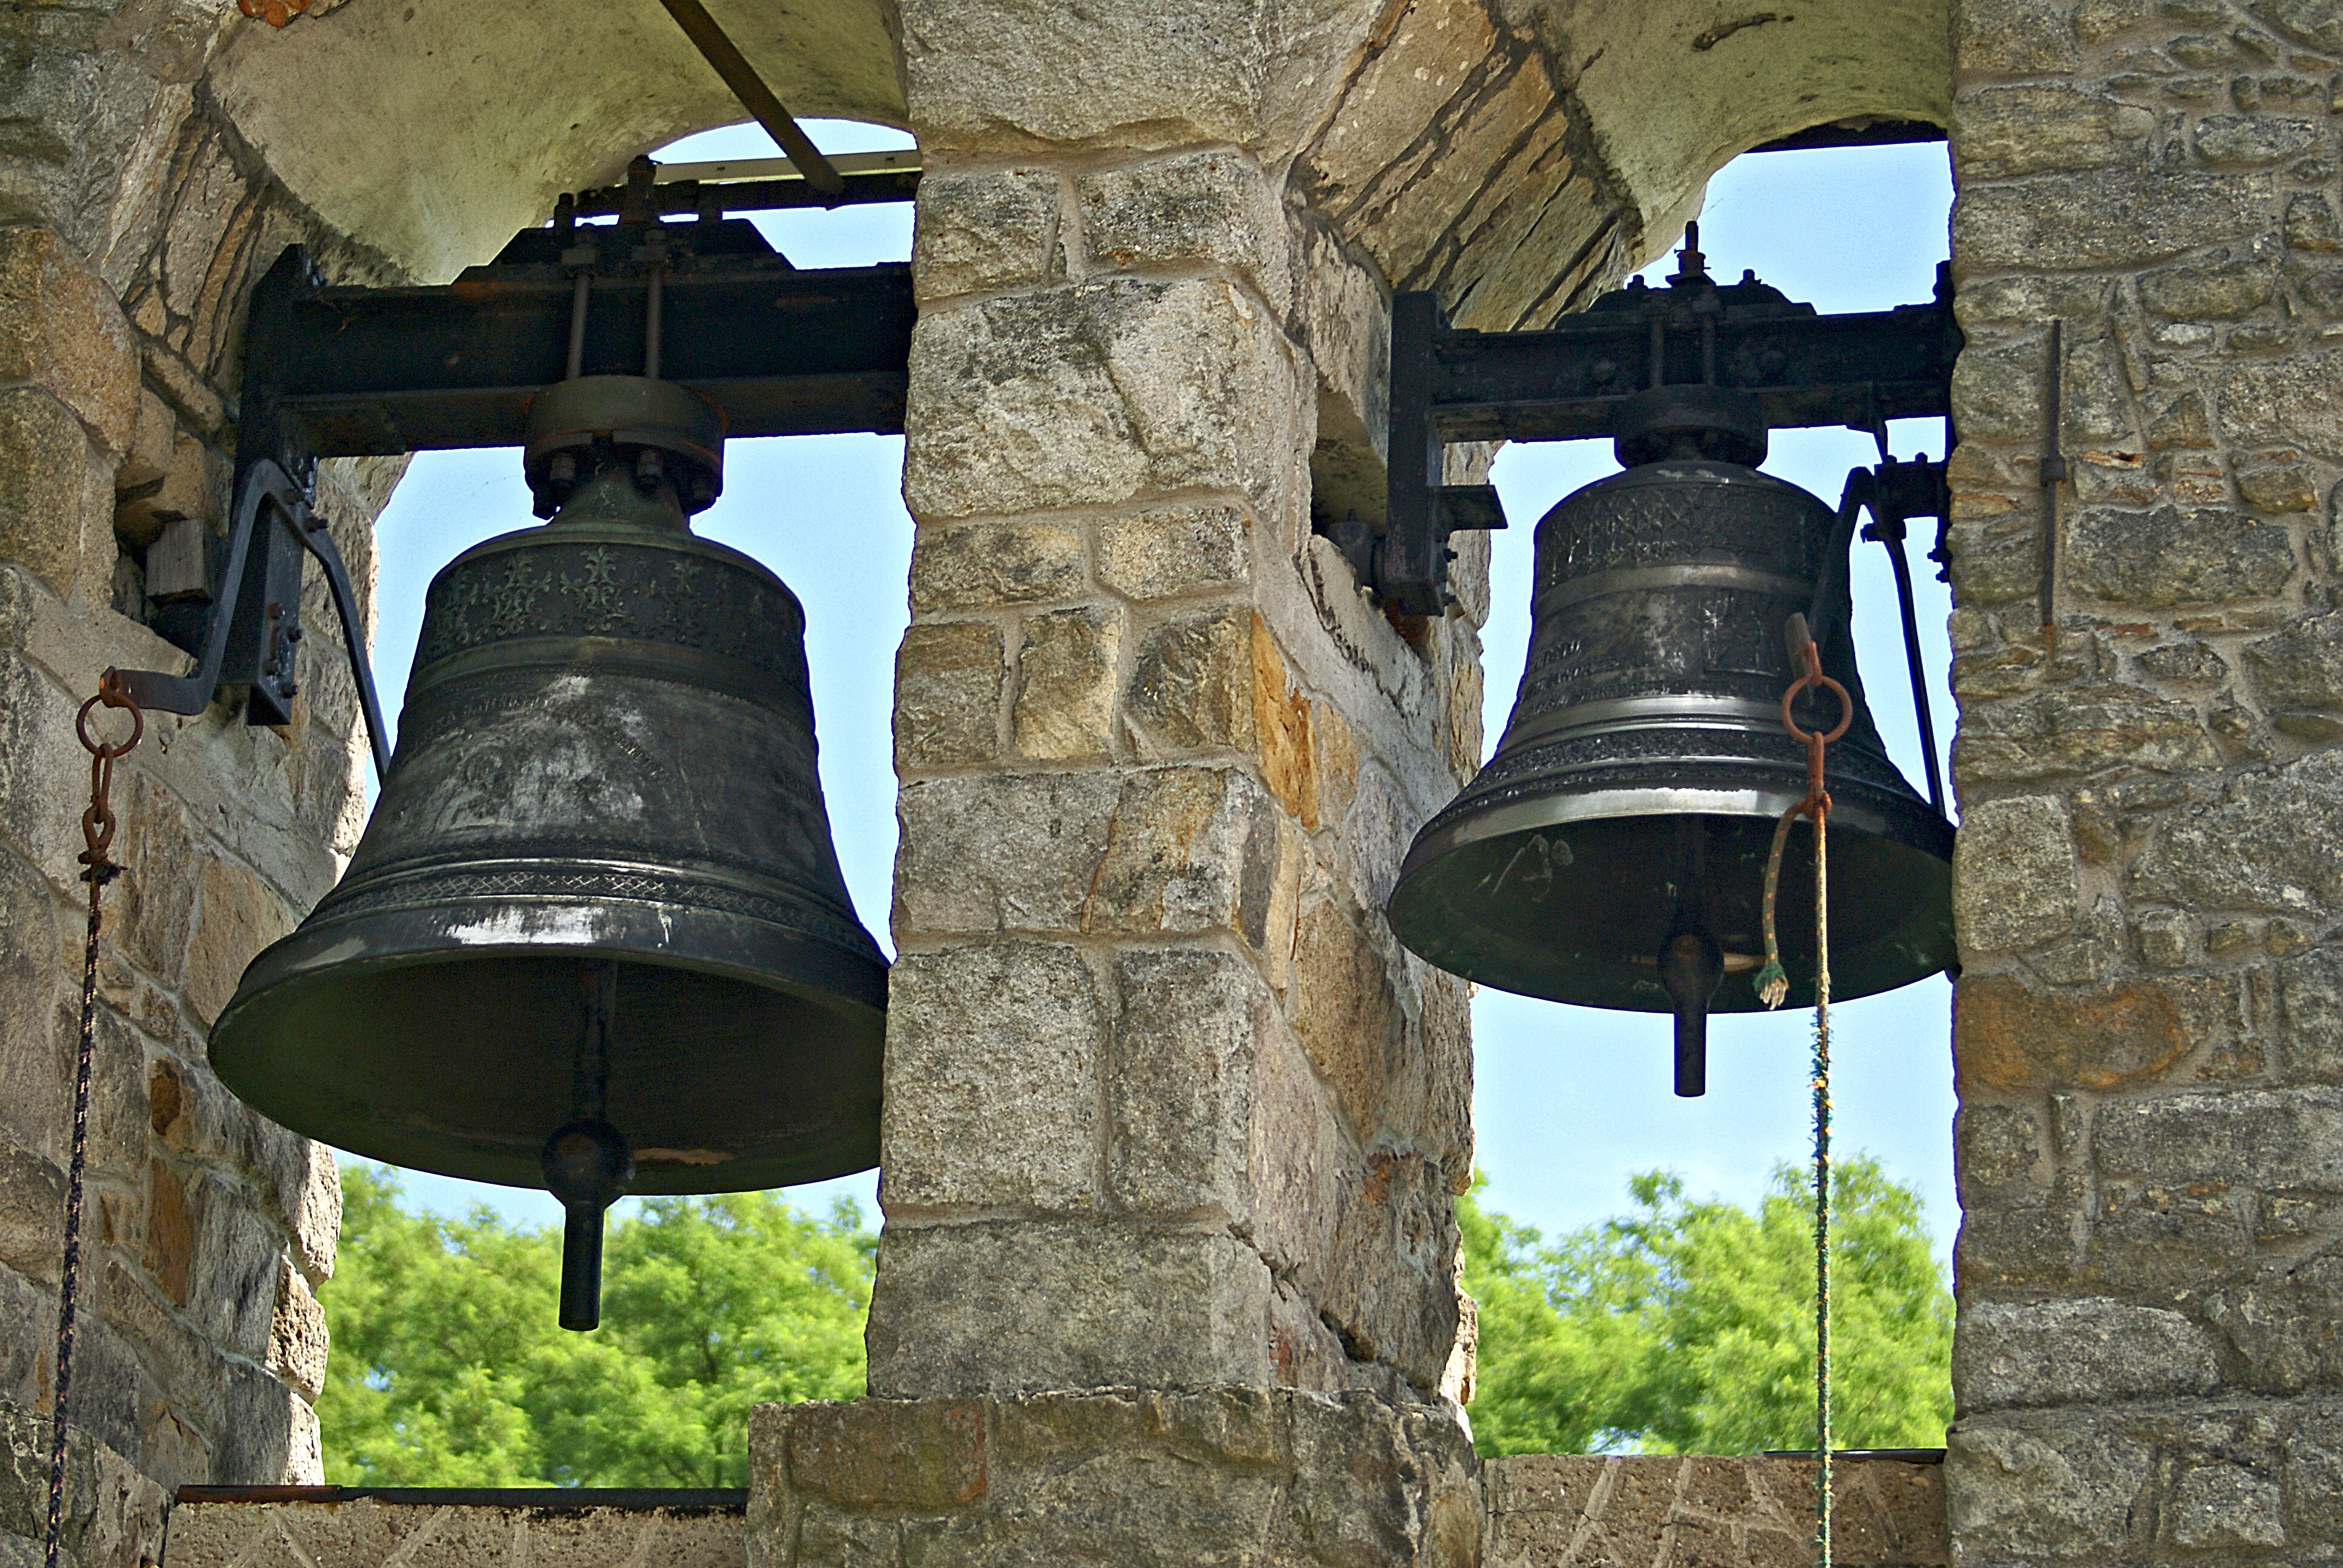
bell, lighting, musical instrument, church bell, shadows, poland, carillon, artistry, malopolska, clapper, religious art, the bell tower, bronze bells, bell founder, two bells